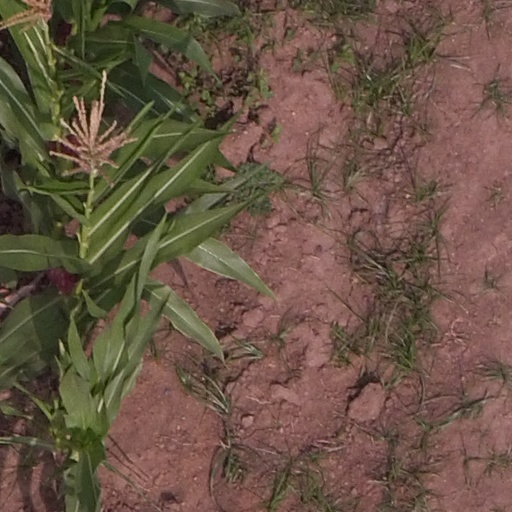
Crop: maize; corn